Tomb of Seydi Mahmut

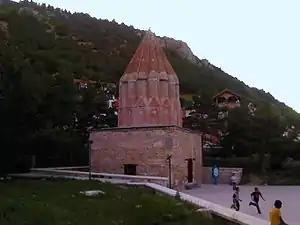
Tomb of Seydi Mahmut

Tomb of Seydi Mahmut Hayrani is in Akşehir, Konya Province, Turkey.